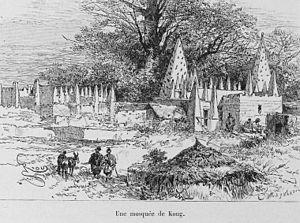
""Une mosquée de Kong"""
Kong est une ville du nord-est de la Côte d’Ivoire, située à proximité du Parc national de la Comoé. C'est une ancienne ville marchande qui fut détruite par Samory Touré en 1897, puis reconstruite.